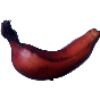
Label: Banana Red 1